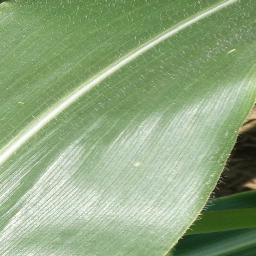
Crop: corn
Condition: (maize)_healthy